2010 V8 Supercar Championship Series

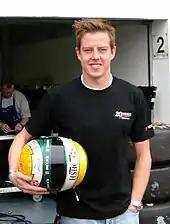
James Courtney became a V8 Supercar Champion for the first time with Dick Johnson Racing.

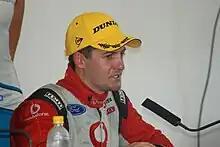
Jamie Whincup finished Runner up for the 2010 Season, ending a two-year championship winning streak.

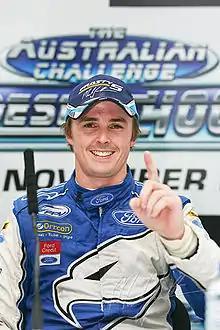
Mark Winterbottom, finished third in the championship for 2010.

The 2010 V8 Supercar Championship Series was an FIA sanctioned international motor racing series for V8 Supercars. It was the twelfth V8 Supercar Championship Series and the fourteenth series in which V8 Supercars have contested the premier Australian touring car title. The championship began on 19 February in the Middle East at Abu Dhabi's Yas Marina Circuit and concluded on 5 December at the Homebush Street Circuit. These events were held in all states of Australia and in the Northern Territory as well as in the United Arab Emirates, Bahrain and New Zealand. The 51st Australian Touring Car Championship title was awarded to the winner of the Drivers Championship by the Confederation of Australian Motor Sport.